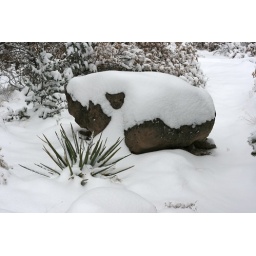
A walk through the canyon near our house the morning after the snow stopped.